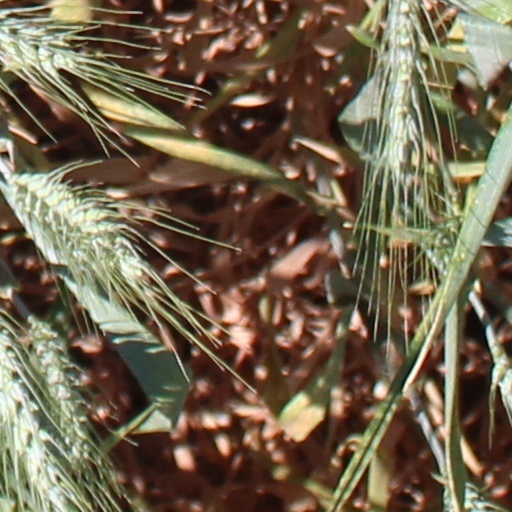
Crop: wheat